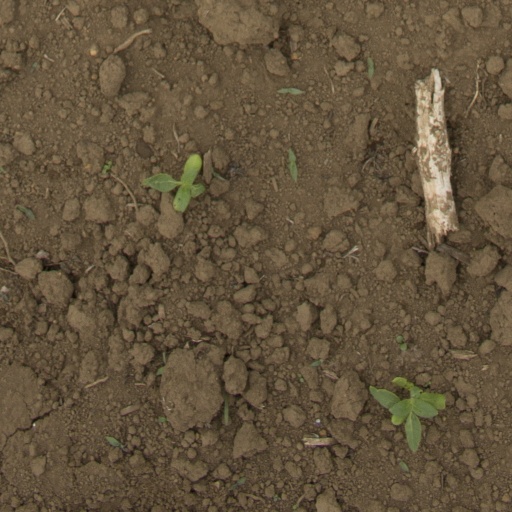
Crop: Jerusalem artichoke